Ball State University

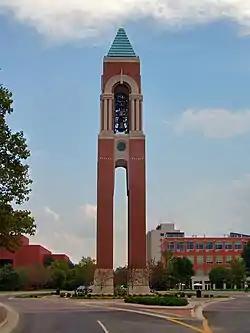
Shafer Tower looking southward on McKinley Avenue with the Art & Journalism building in the background

Ball State's main campus spans and includes 109 buildings at centered mostly on three main quadrangles. The university also manages just over of research property. The main campus is situated about northwest of downtown Muncie.